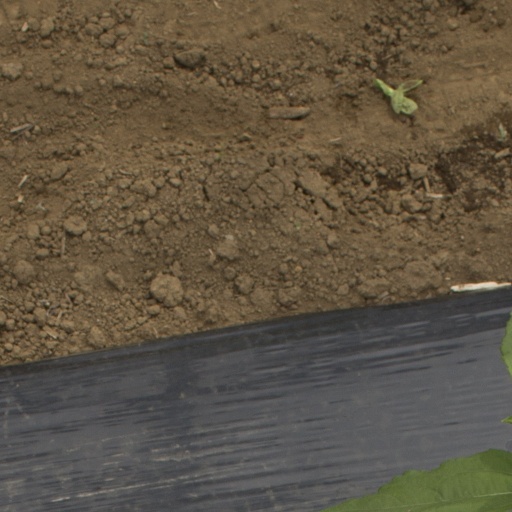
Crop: Jerusalem artichoke